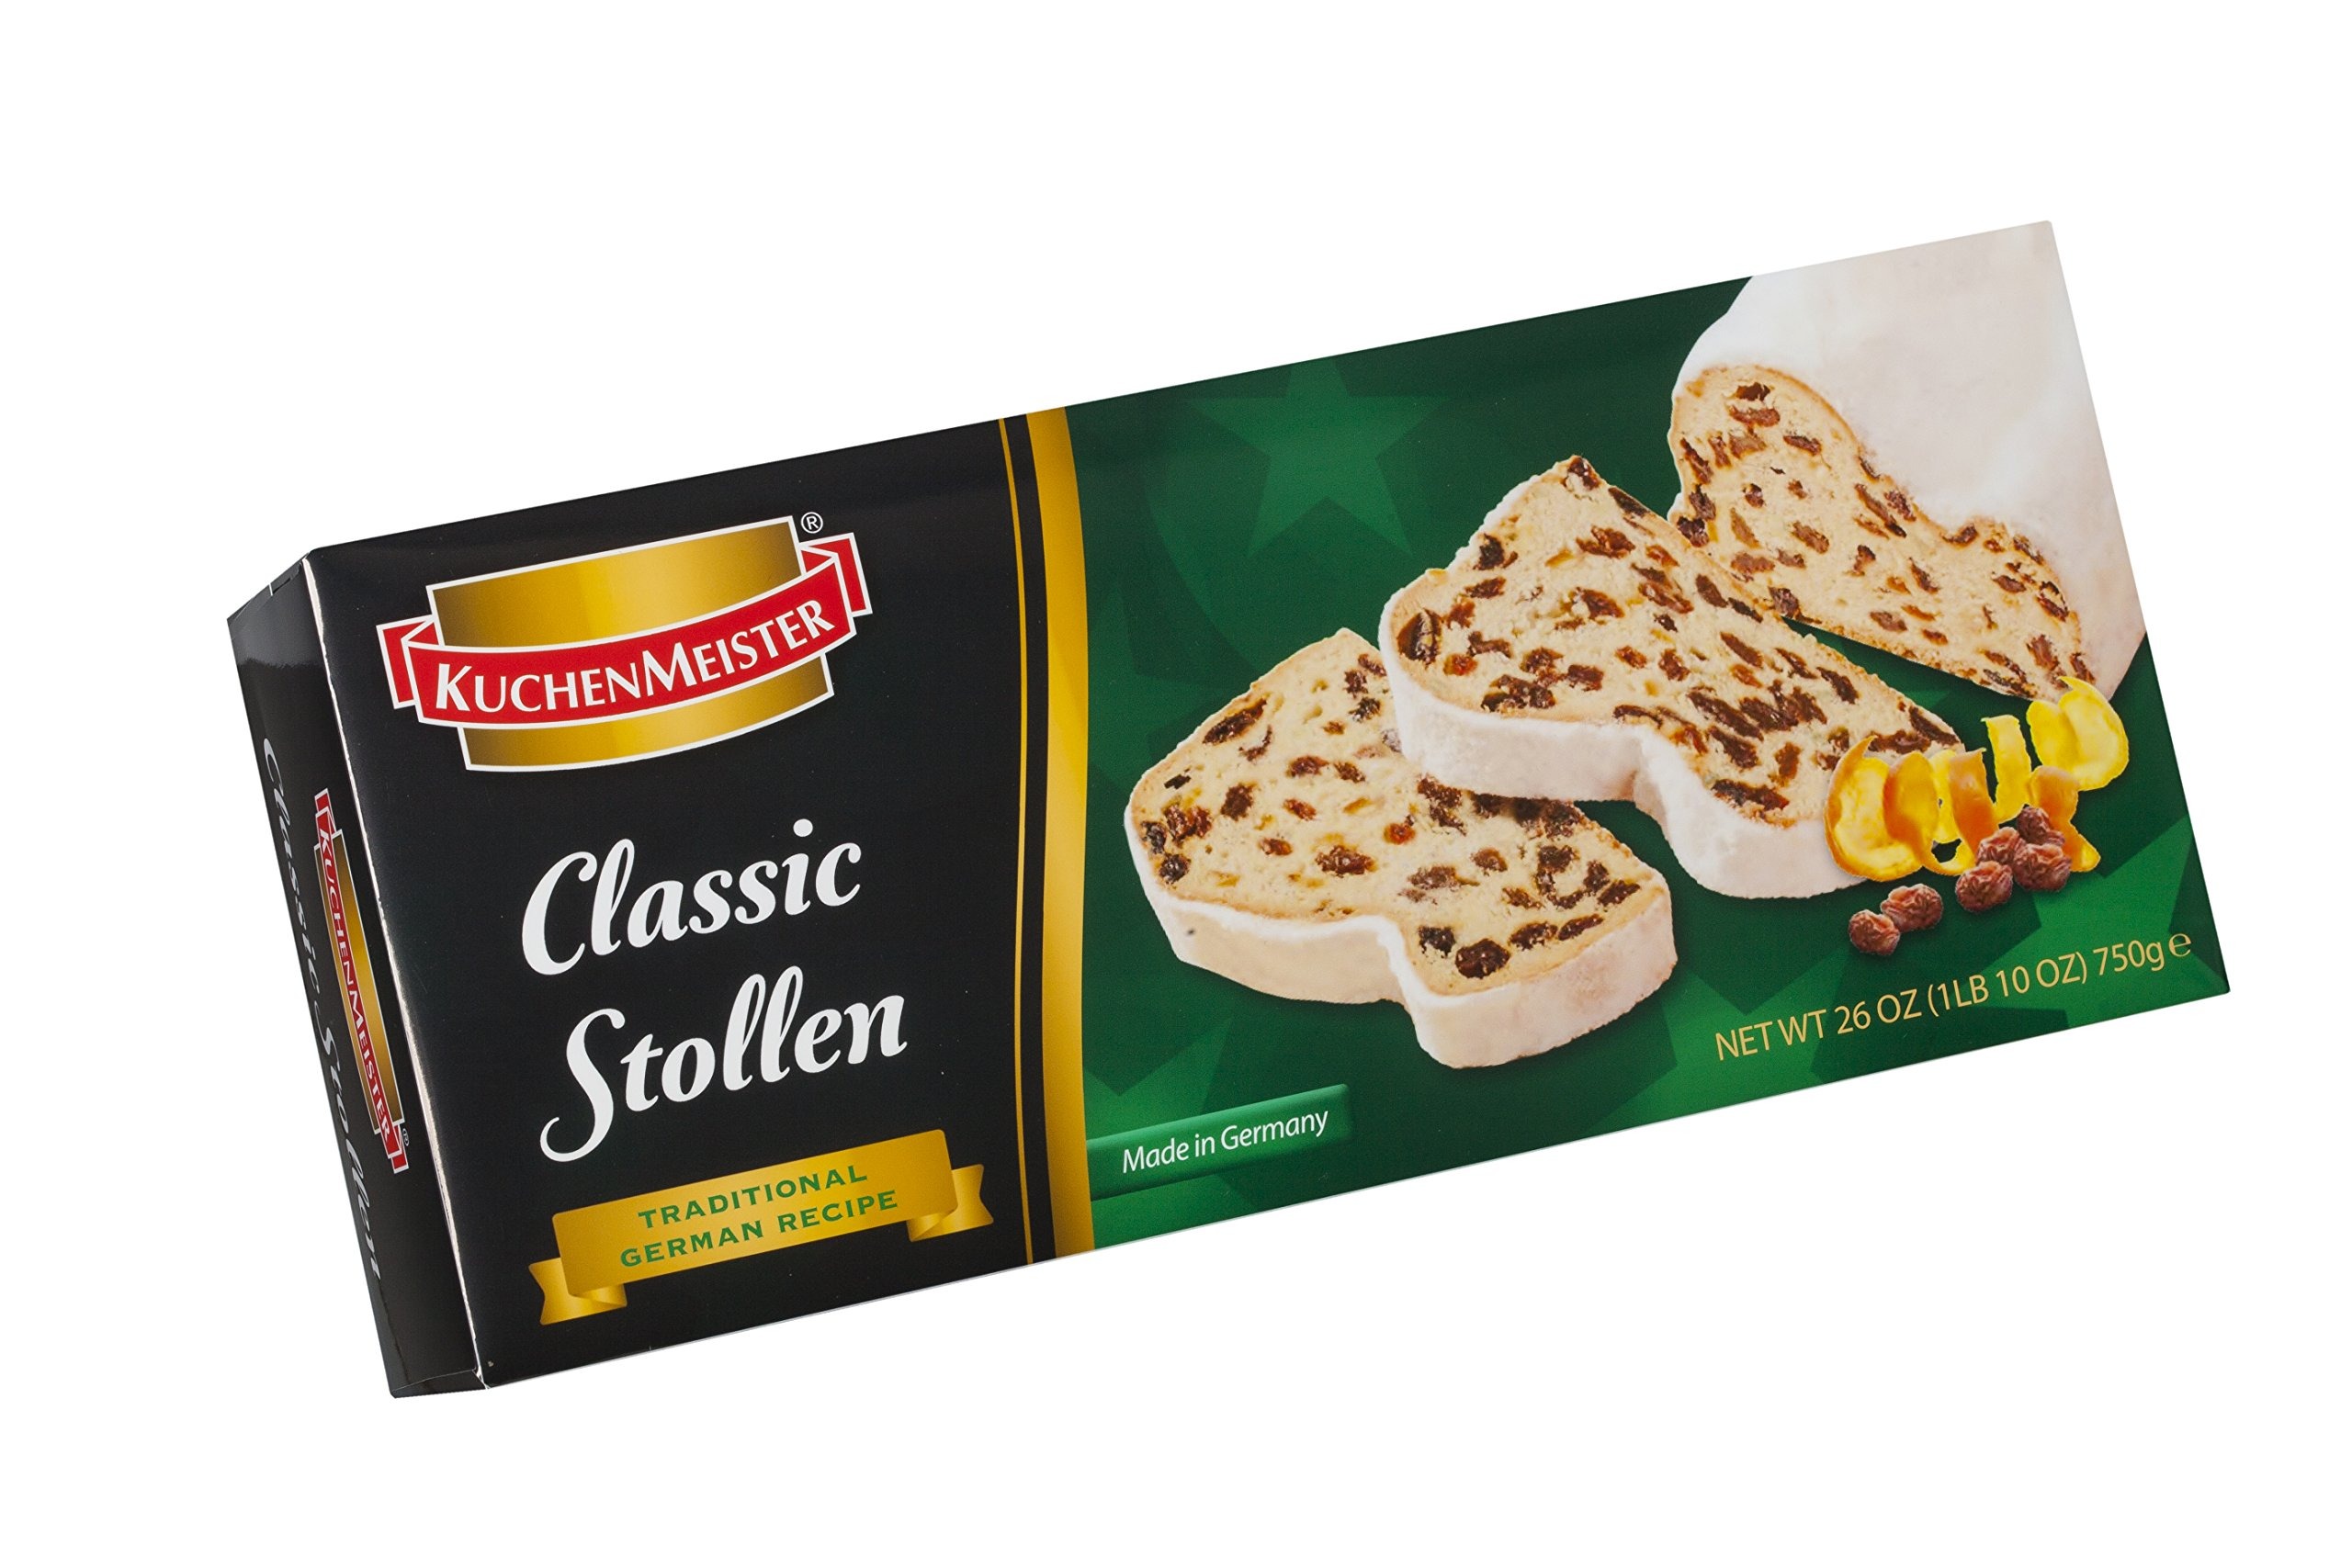
Item Name: Kuchenmeister Classic Stollen in Gift Box, 26 Ounce
Bullet Point 1: Baked in tins
Bullet Point 2: Dextrose sugar is used
Bullet Point 3: Beautiful and fresh appearance
Bullet Point 4: Ideal for the holiday season
Bullet Point 5: Imported from Germany
Value: 26.0
Unit: ounce

Price: 29.95